Dănilă Papp

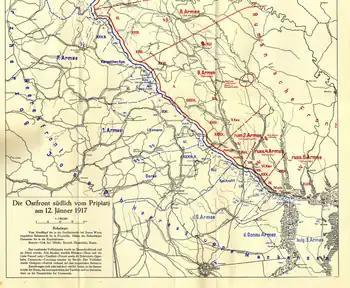
Romanian front in 1917, Papp Brigade is seen deployed near "Dorna Watra" unde Hinke

When the war started in 1914, he was still in Trento. Between 1 August and 18 September, he coordinated the construction of trenches and fortifications at Sieniawa. He took part in the defense of the bridgehead leading an Austrian unit of 10 Landsturm battalions and 10 artillery pieces. During the Battle of Sieniawa against the Russian troops, he distinguished himself by stopping the Russian flanking maneuver. For his actions, he was decorated with the Order of the Iron Crown.